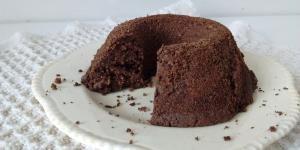
budin de chocolate sin harina